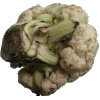
Label: cauliflower